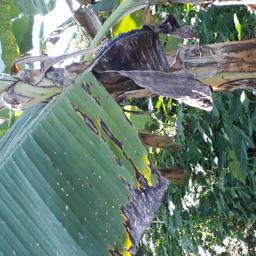
Label: POTASSIUM DEFICIENCY